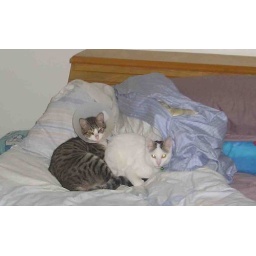
THe boys in bed